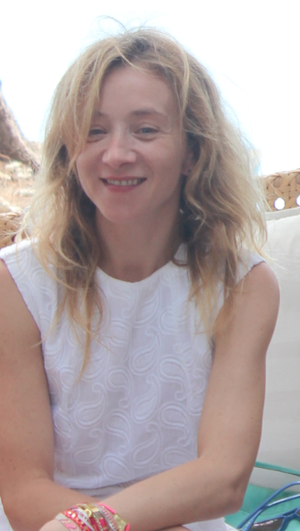
Sylvie Testud, lors du Festival du film de La Réunion, le 12 novembre 2013.